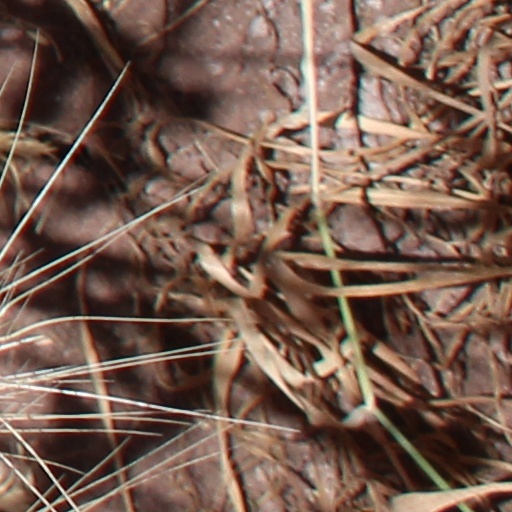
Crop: wheat